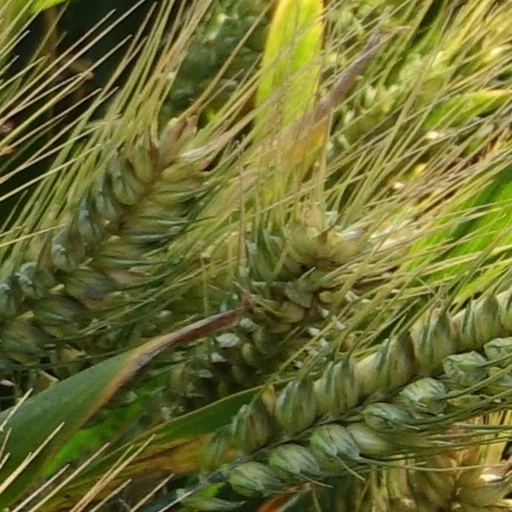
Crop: wheat